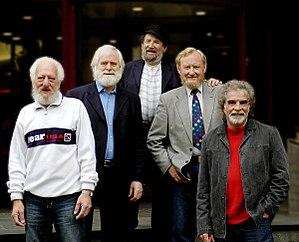
La 1ʳᵉ édition du Festival interceltique de Lorient, qui se déroule du 3 au 8 août 1971 à Lorient, est un festival de musique celtique. Il s'appelle alors « Fête des Cornemuses » et remplace le festival international des cornemuses qui se tenait à Brest depuis 1953. Il est organisé par le Comité des Fêtes de Lorient, qui avait créé la « Fête des Ports bretons » deux ans plus tôt. Les principales têtes d'affiches de cette édition sont, entre autres, Alan Stivell et The Dubliners.
The Dubliners est un groupe de folk irlandais, formé en 1962, parmi les plus anciens encore en activité et parmi les plus populaires. Son nom vient du livre de James Joyce Dubliners. À l'origine, le groupe s'appelle « The Ronnie Drew Group ». Ce nom ne plaisait pas à Ronnie Drew. Le changement de nom coïncide avec le moment où Luke Kelly lit Dubliners, un livre de James Joyce.